Isak Jundell

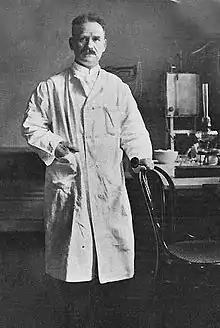
Isak Jundell, 1914

Isak Jundell (born 16 June 1867 in Wladislawów, Russia, died 25 December 1945 in Stockholm), née Jundelsky, was a Russian-born Swedish pediatrician. He was Professor of Pediatrics at the Karolinska Institute, a member of the Nobel Assembly at the Karolinska Institute and was the first editor-in-chief of "Acta Paediatrica".